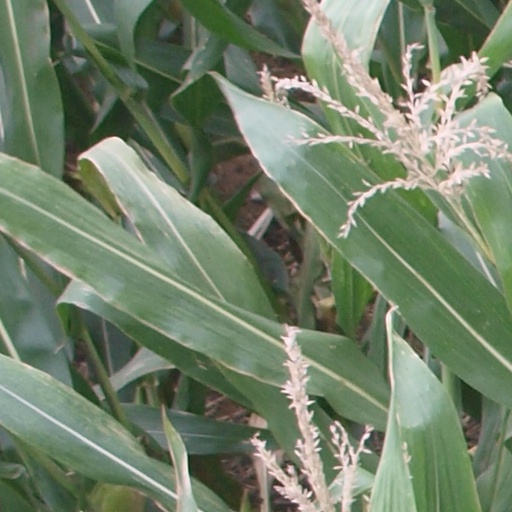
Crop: maize; corn